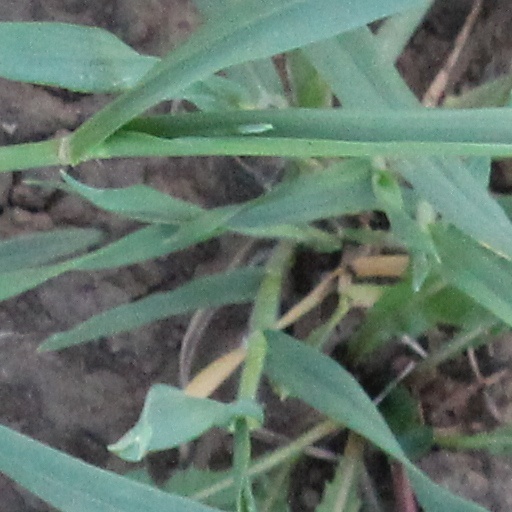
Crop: wheat